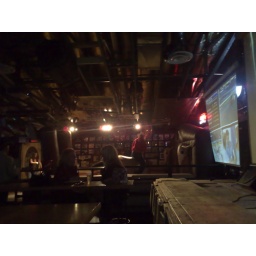
Real bull riding machine in the Ranchman's cowboy bar in Calgary